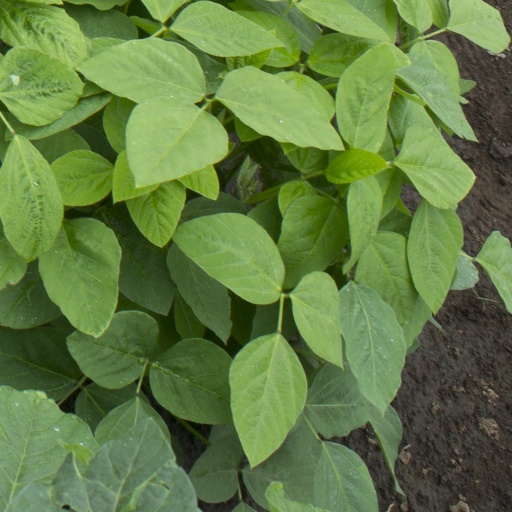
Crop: soybean